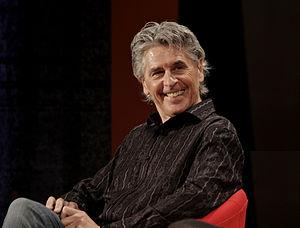
Keith J. Devlin est un mathématicien et vulgarisateur britannique. Depuis 1987, il vit aux États-Unis. Il possède la double nationalité américaine et britannique.